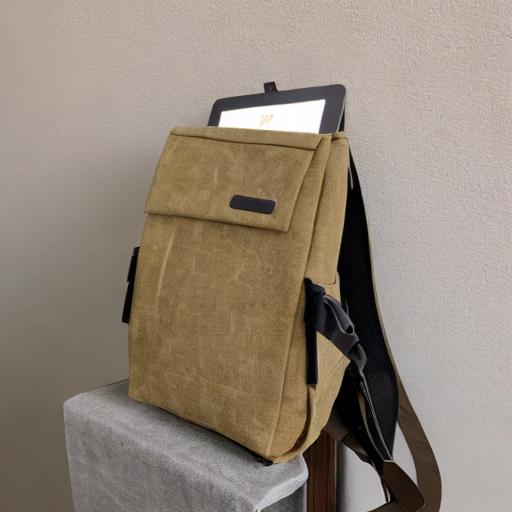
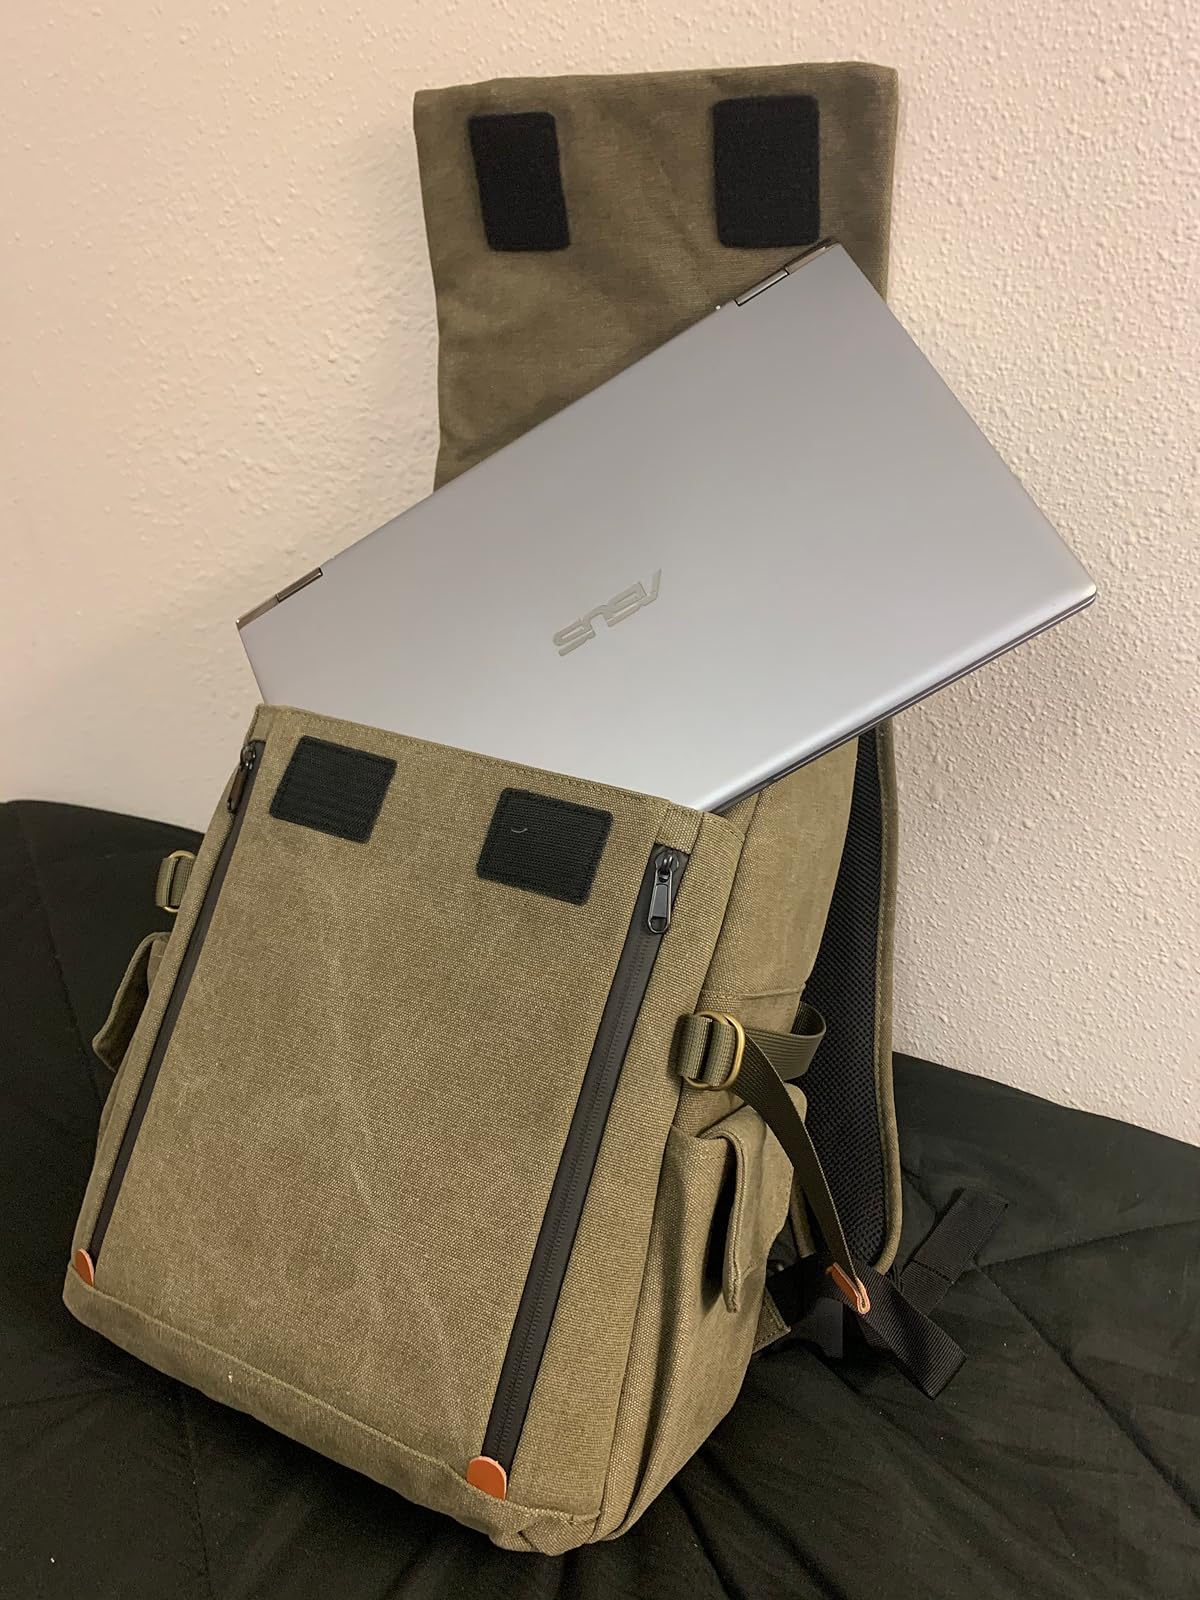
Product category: bag
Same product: no